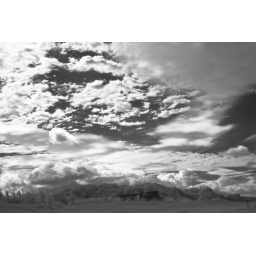
the sky over a summer house